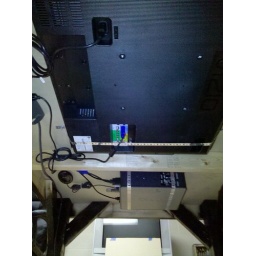
View from under the table of the LCD screen and computer